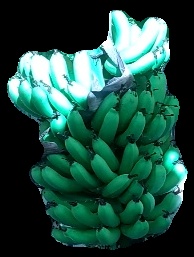
Variety: pachbale
Grade: grade1